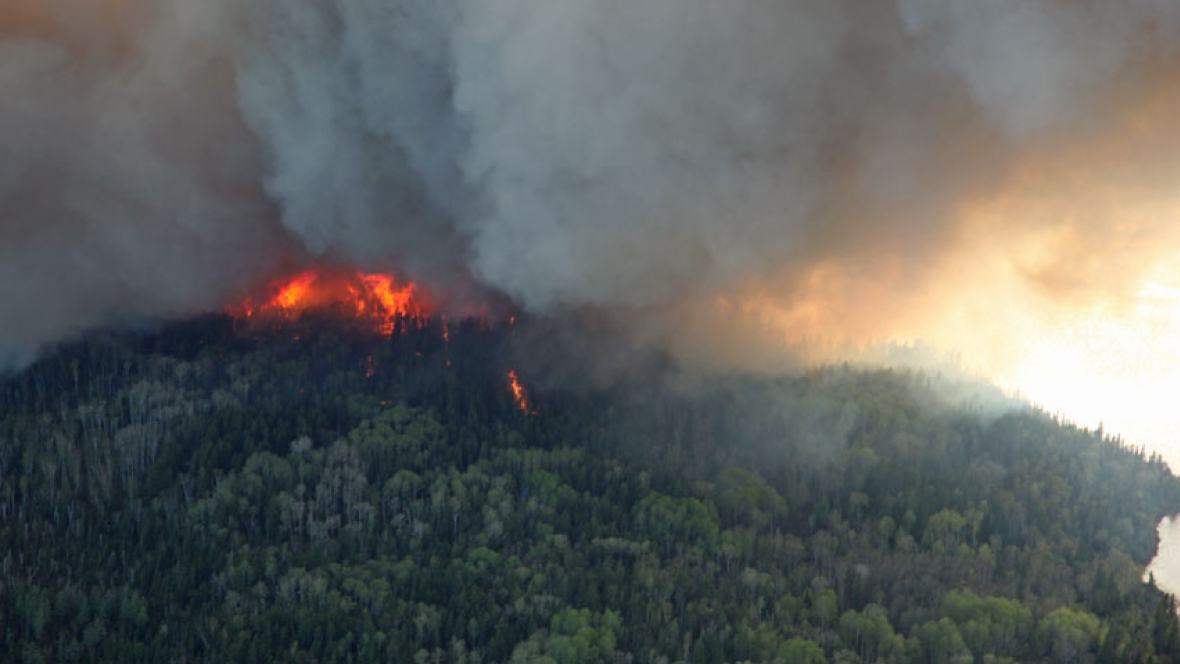
Fire: yes
Smoke: yes